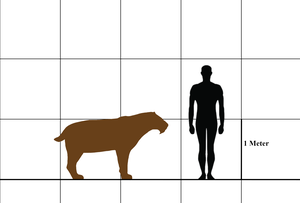
Smilodon fatalis est une espèce éteinte de félidés appartenant au genre également éteint Smilodon ayant vécu durant le Pléistocène, il y entre -1,6 millions d'années et 10 000 ans dans ce qui est aujourd'hui l'Amérique du Nord.